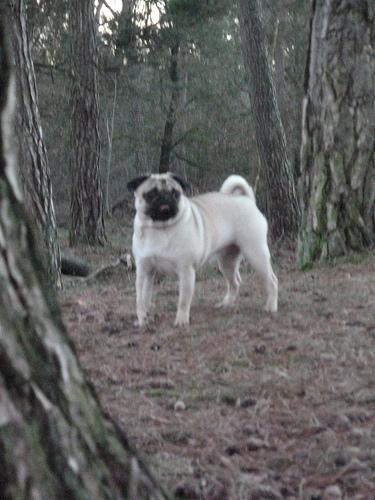
Breed: pug